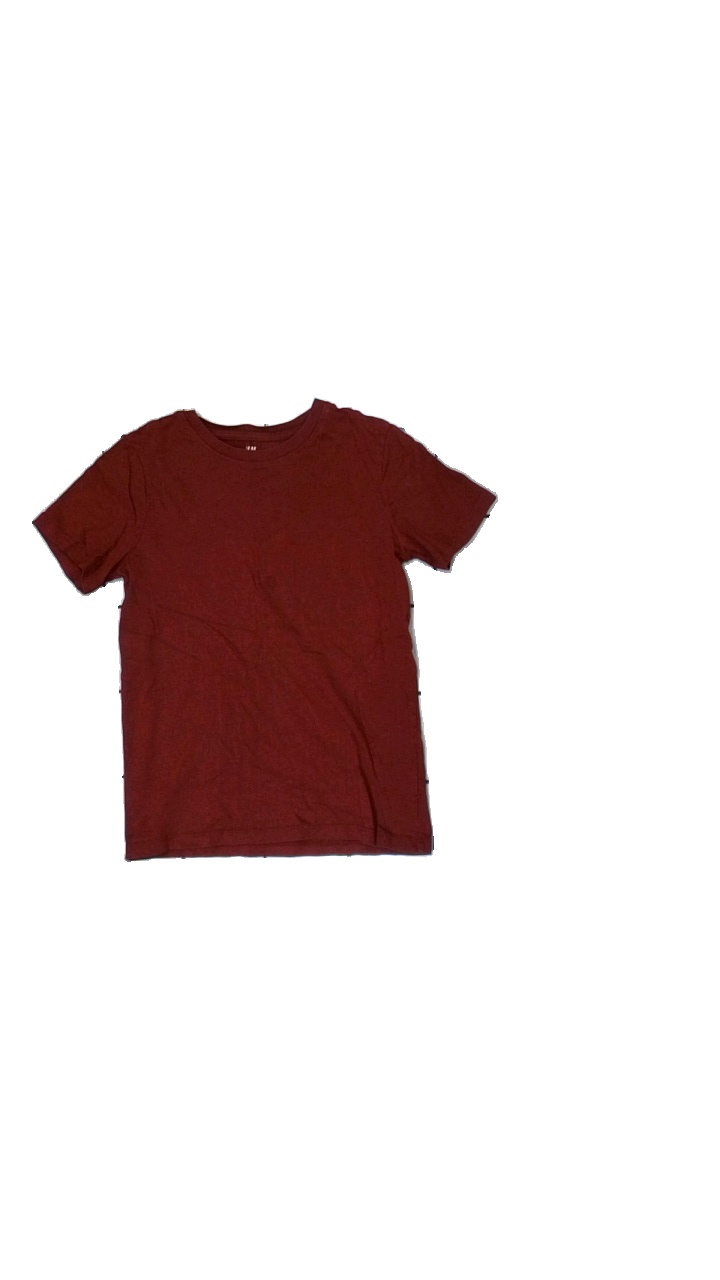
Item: T-shirt (Children)
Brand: H&m
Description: vinröd t-shirt med svag fläck fram
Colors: Red
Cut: Regular
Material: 100% cotton
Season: All
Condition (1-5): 4
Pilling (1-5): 5
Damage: fläck
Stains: Minor
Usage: Reuse
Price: <50